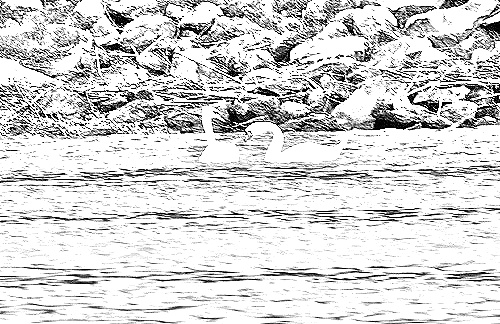
Portrait style: Sketch Portrait